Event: Nepal Earthquake
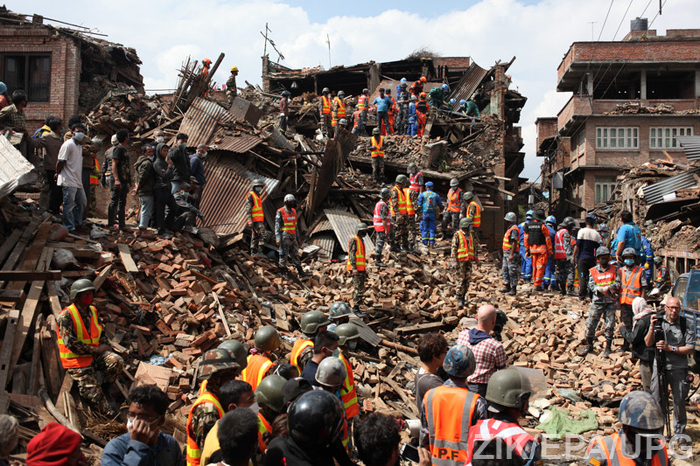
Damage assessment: damage